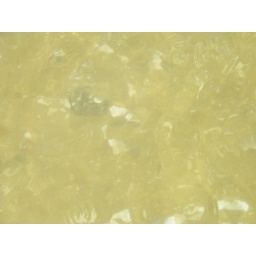
shells under ocean water